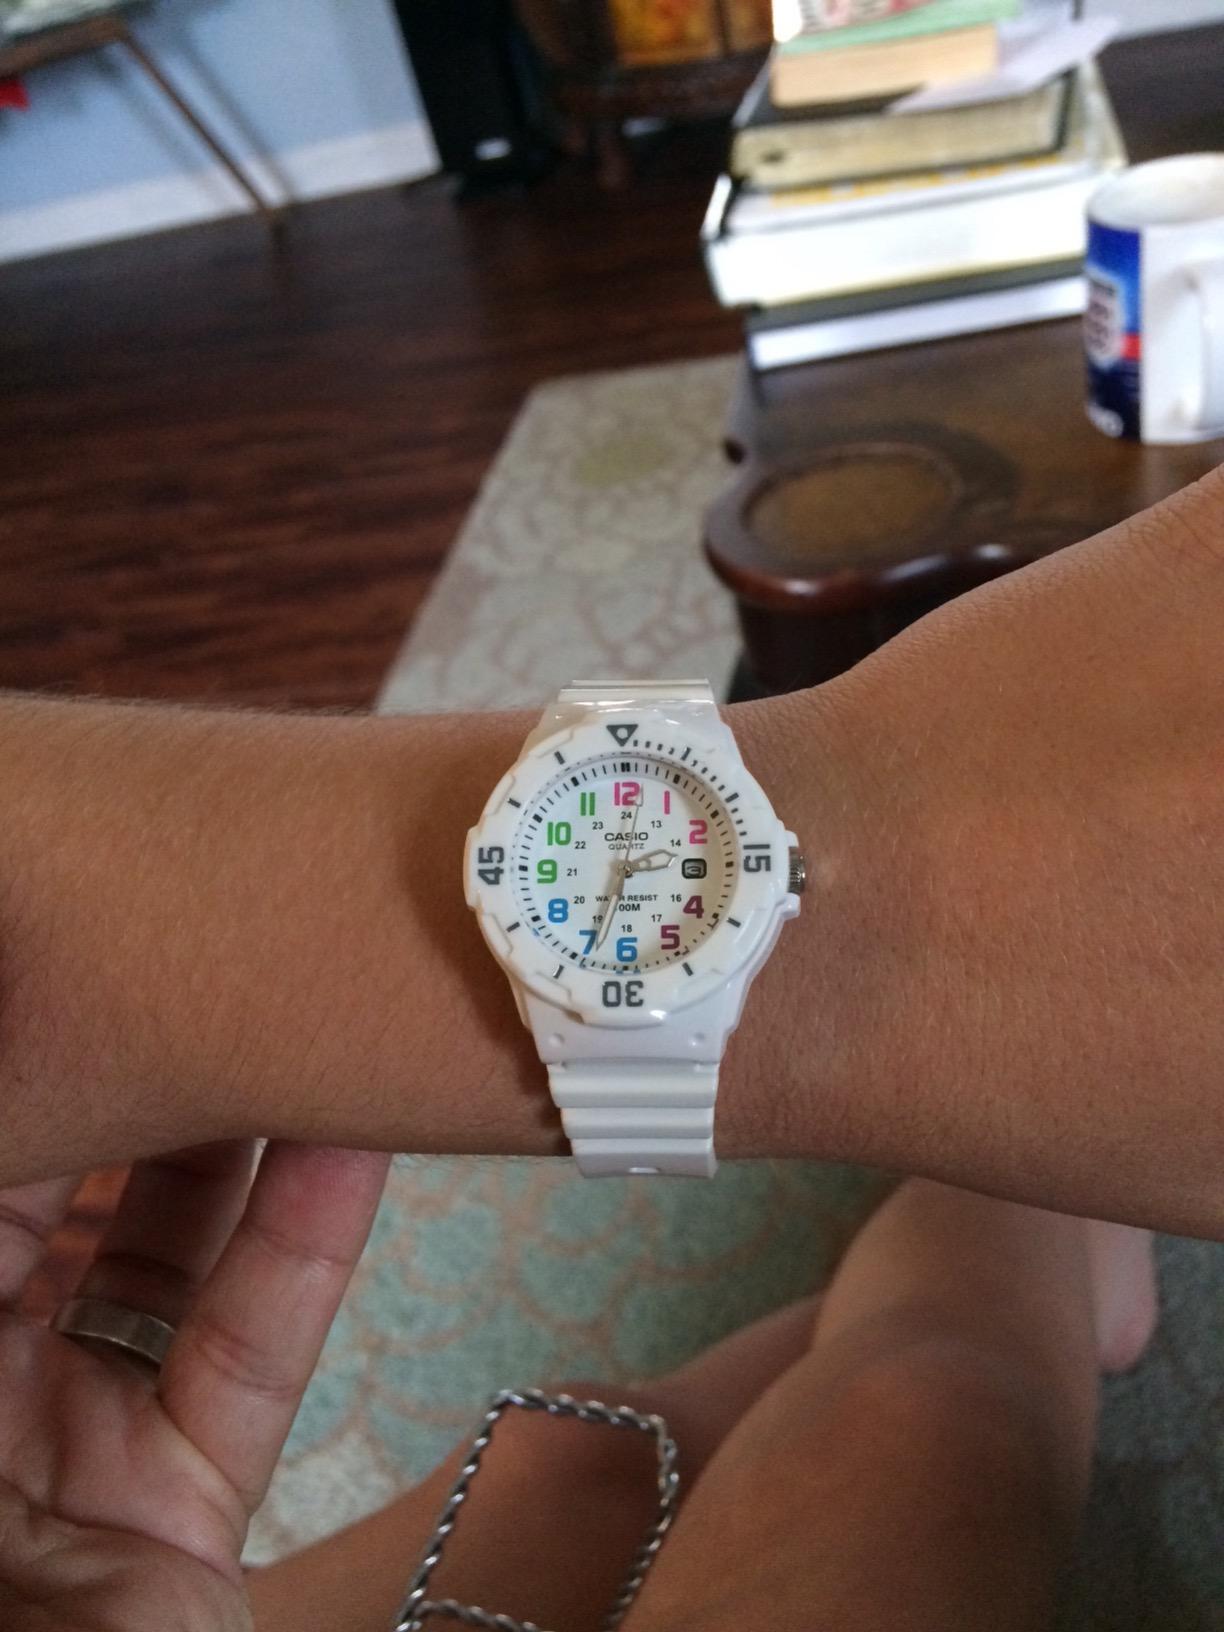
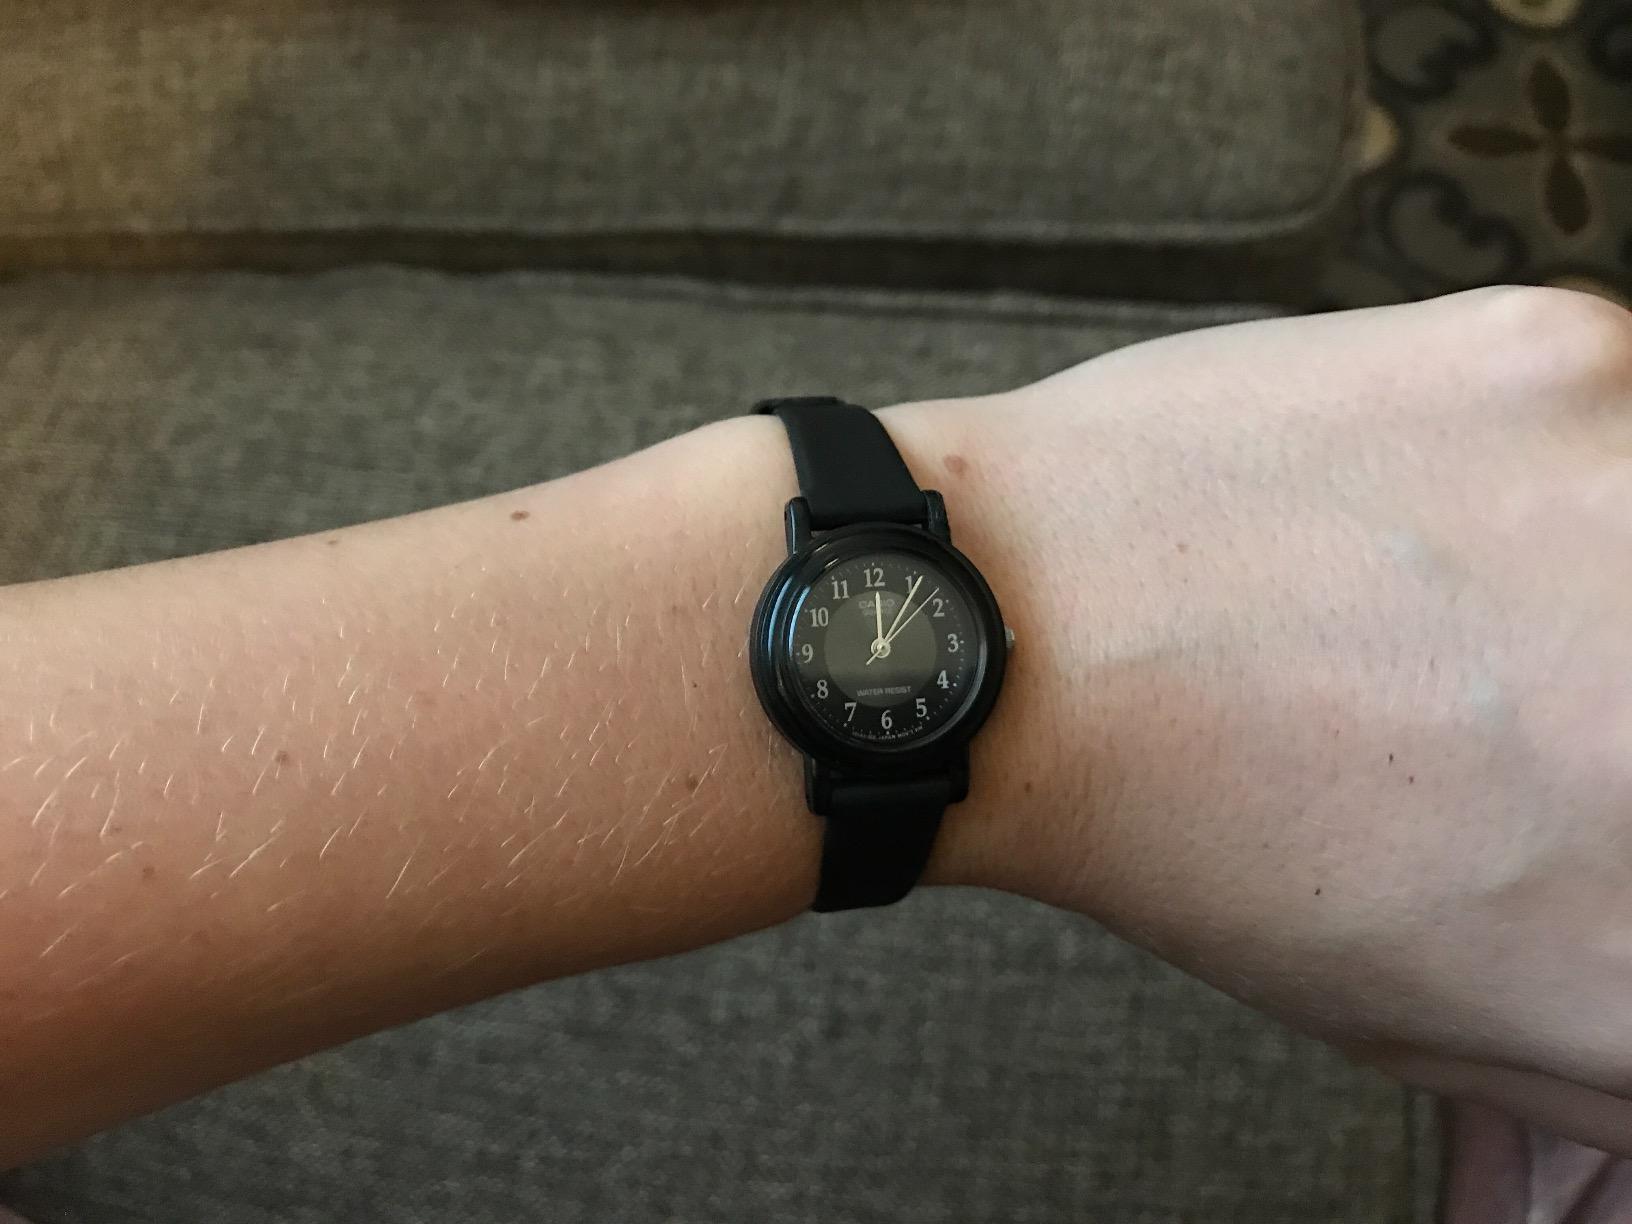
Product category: accessories_watch
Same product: no